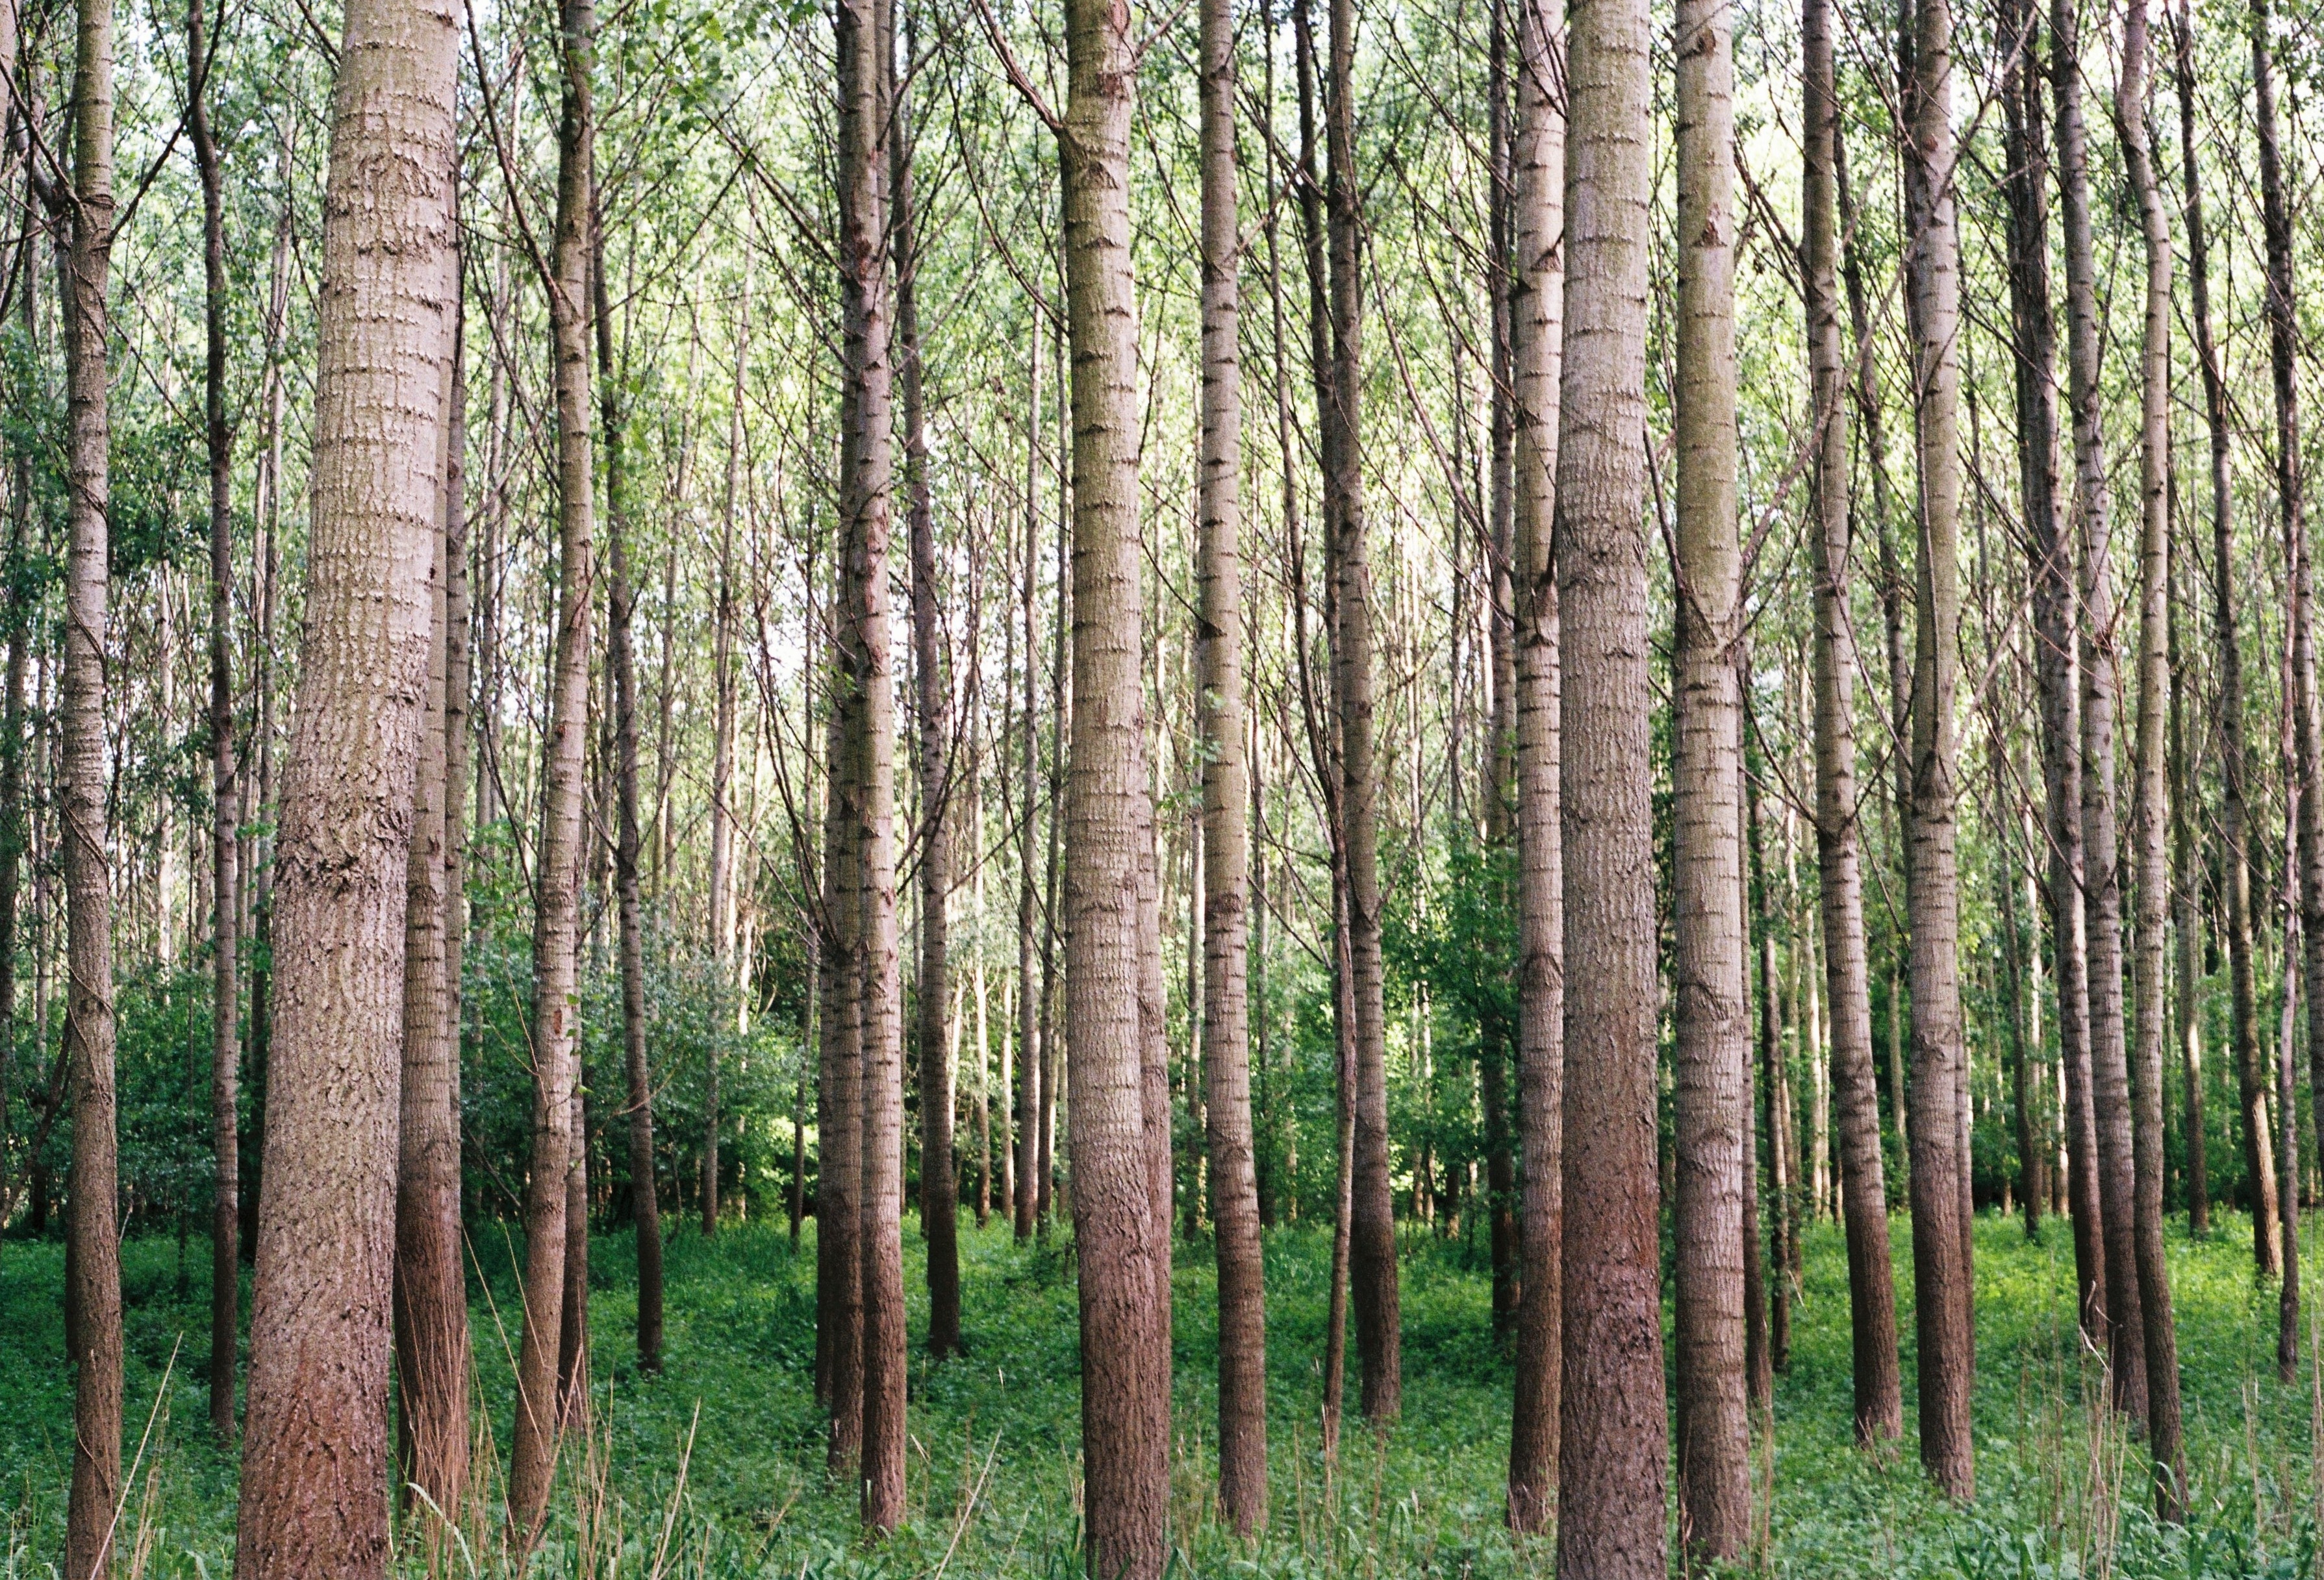
tree, forest, branch, plant, wood, trunk, foliage, birch, spruce, deciduous, wetland, grove, woodland, habitat, ecosystem, flowering plant, biome, old growth forest, natural environment, plant stem, woody plant, temperate broadleaf and mixed forest, temperate coniferous forest, land plant